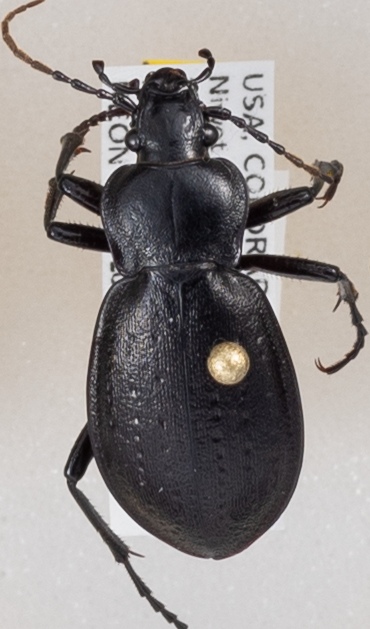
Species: Carabus taedatus
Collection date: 2018-08-28
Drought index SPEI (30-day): -1.69
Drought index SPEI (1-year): -1.13
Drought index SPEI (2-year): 0.24